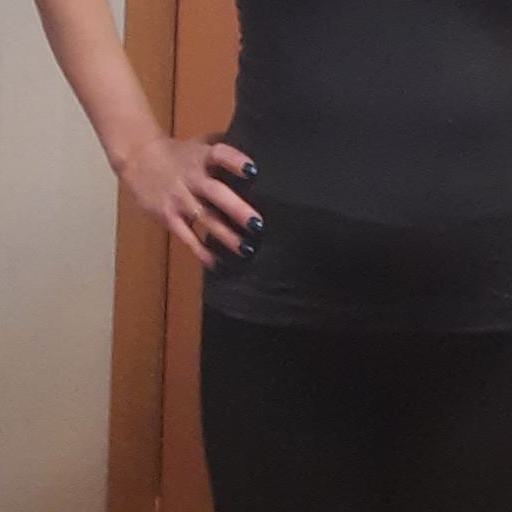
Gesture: no_gesture